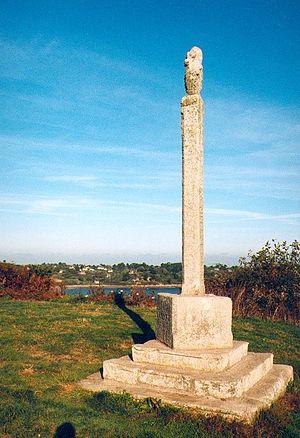
Ploubazlanec [plubalanɛk], Plaeraneg en breton, est une commune située dans le département des Côtes-d'Armor en région Bretagne. Ploubazlanec appartient au pays historique du Goëlo.